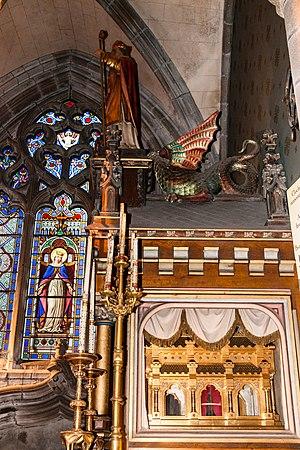
Autel abritant les reliques de Saint Pol Aurélien, dans un reliquaire d'orfèvrerie contenant le chef, un os du bras et un doigt du saint patron saint Pol Aurélien.
La cathédrale Saint-Paul-Aurélien de Saint-Pol-de-Léon est une église cathédrale qui était le siège du diocèse de Léon, créé au VIᵉ siècle et supprimé en 1801. L'église fait actuellement partie du diocèse de Quimper et Léon dont elle est l'un des deux sièges. Elle fait l’objet d’un classement au titre des monuments historiques par la liste de 1840.